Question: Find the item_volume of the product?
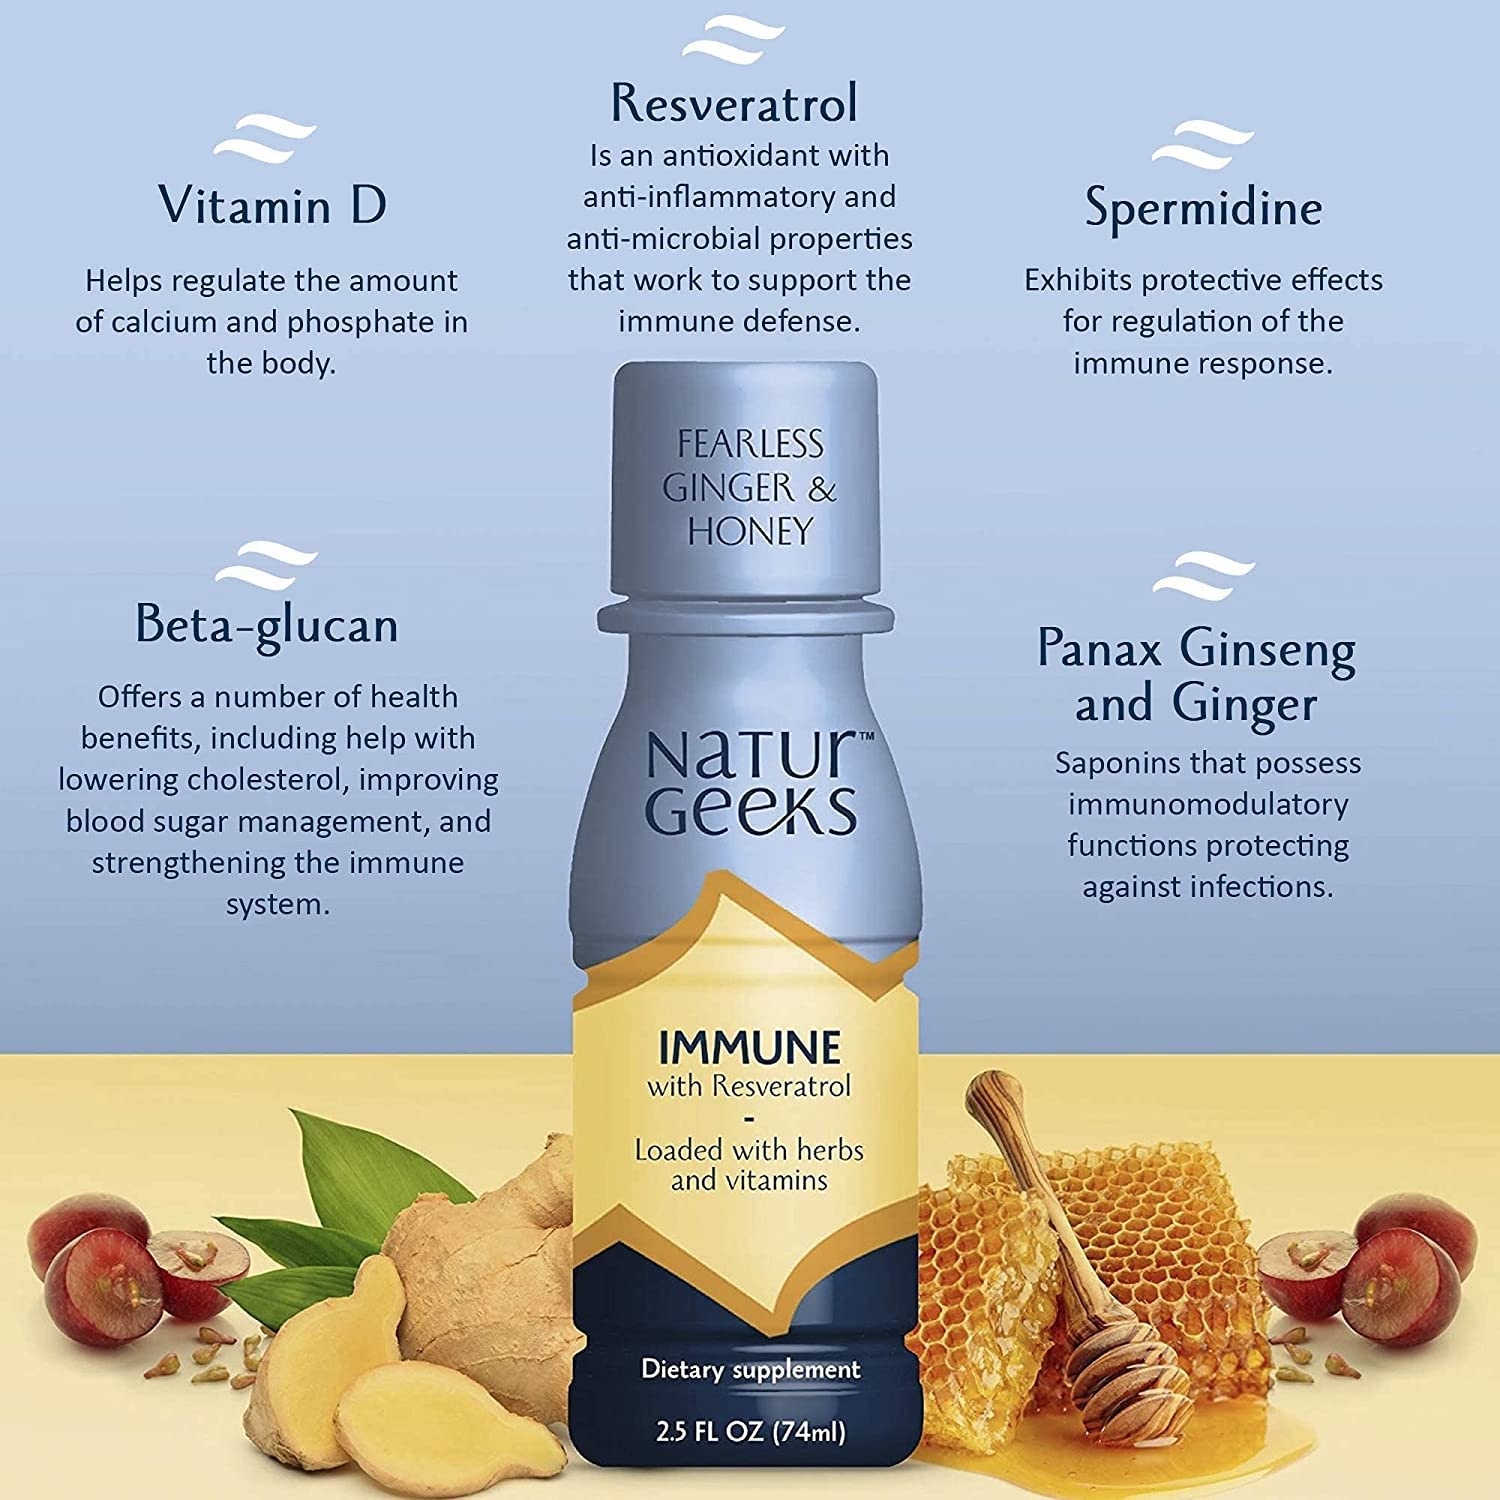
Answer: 2.5 fluid ounce